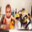
Label: baby